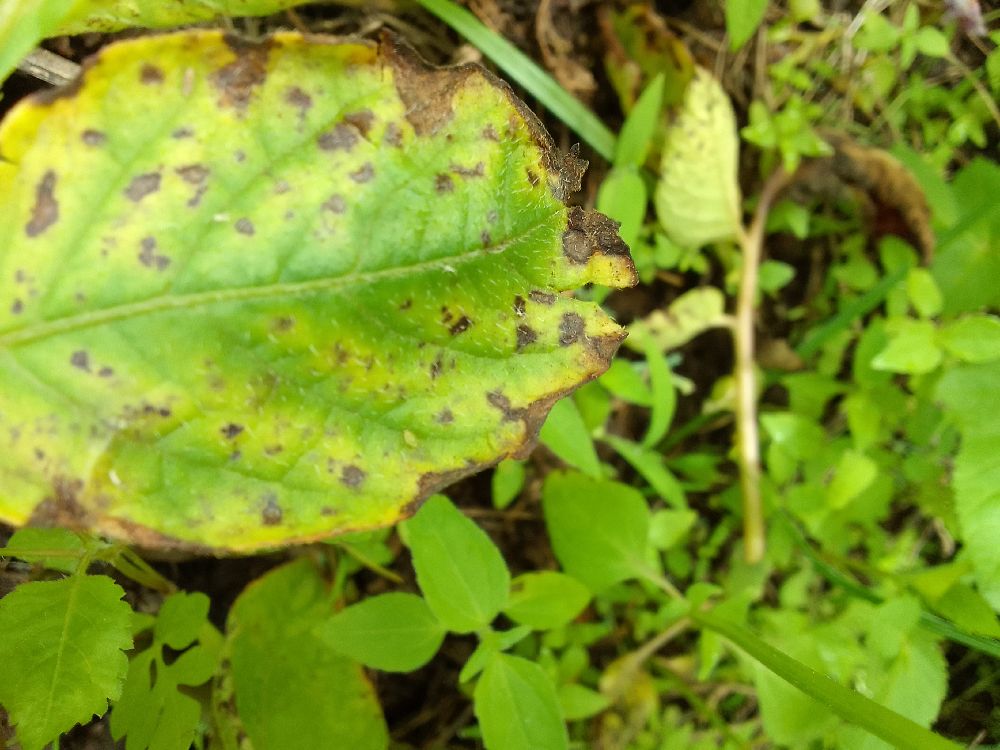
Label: Early blight